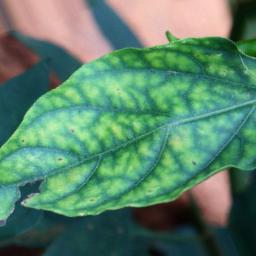
Label: nutritional